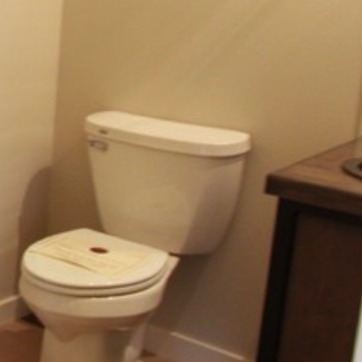
Material: ceramic